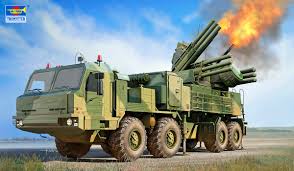
Label: Air Defense